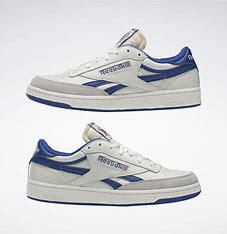
Brand: Reebok
Model: Club C Revenge